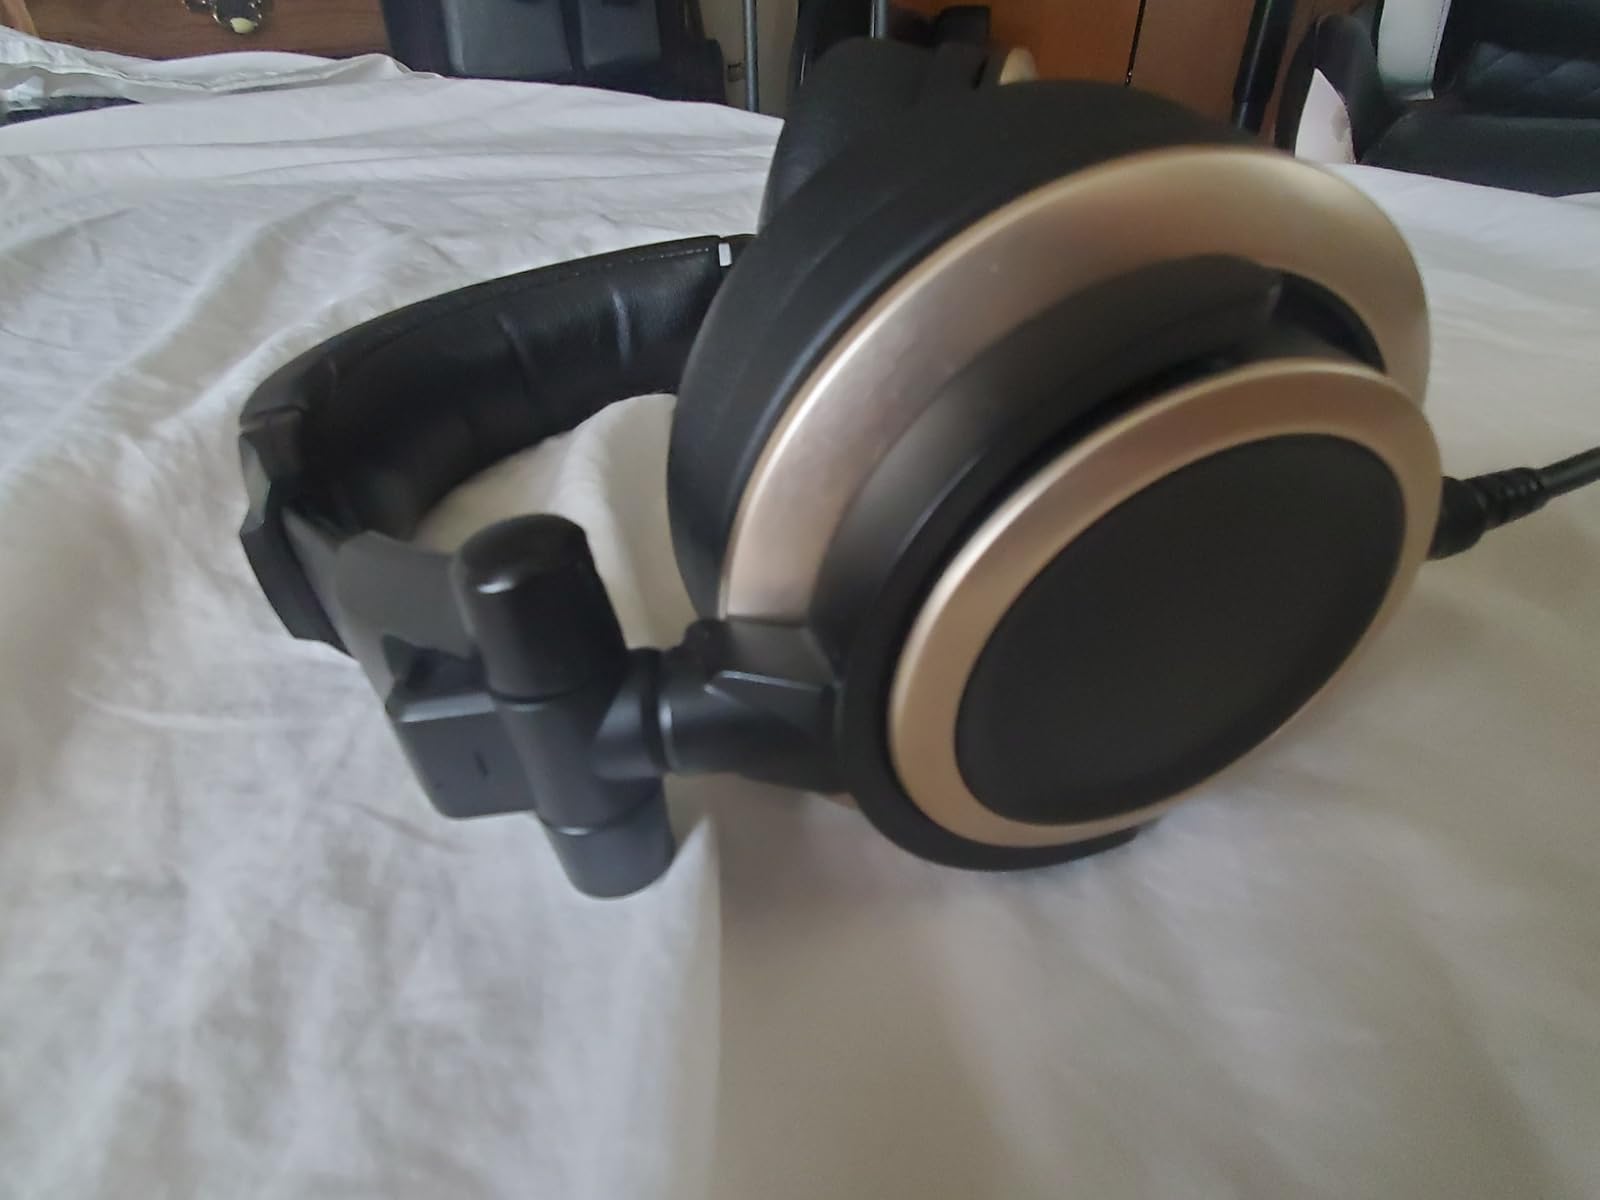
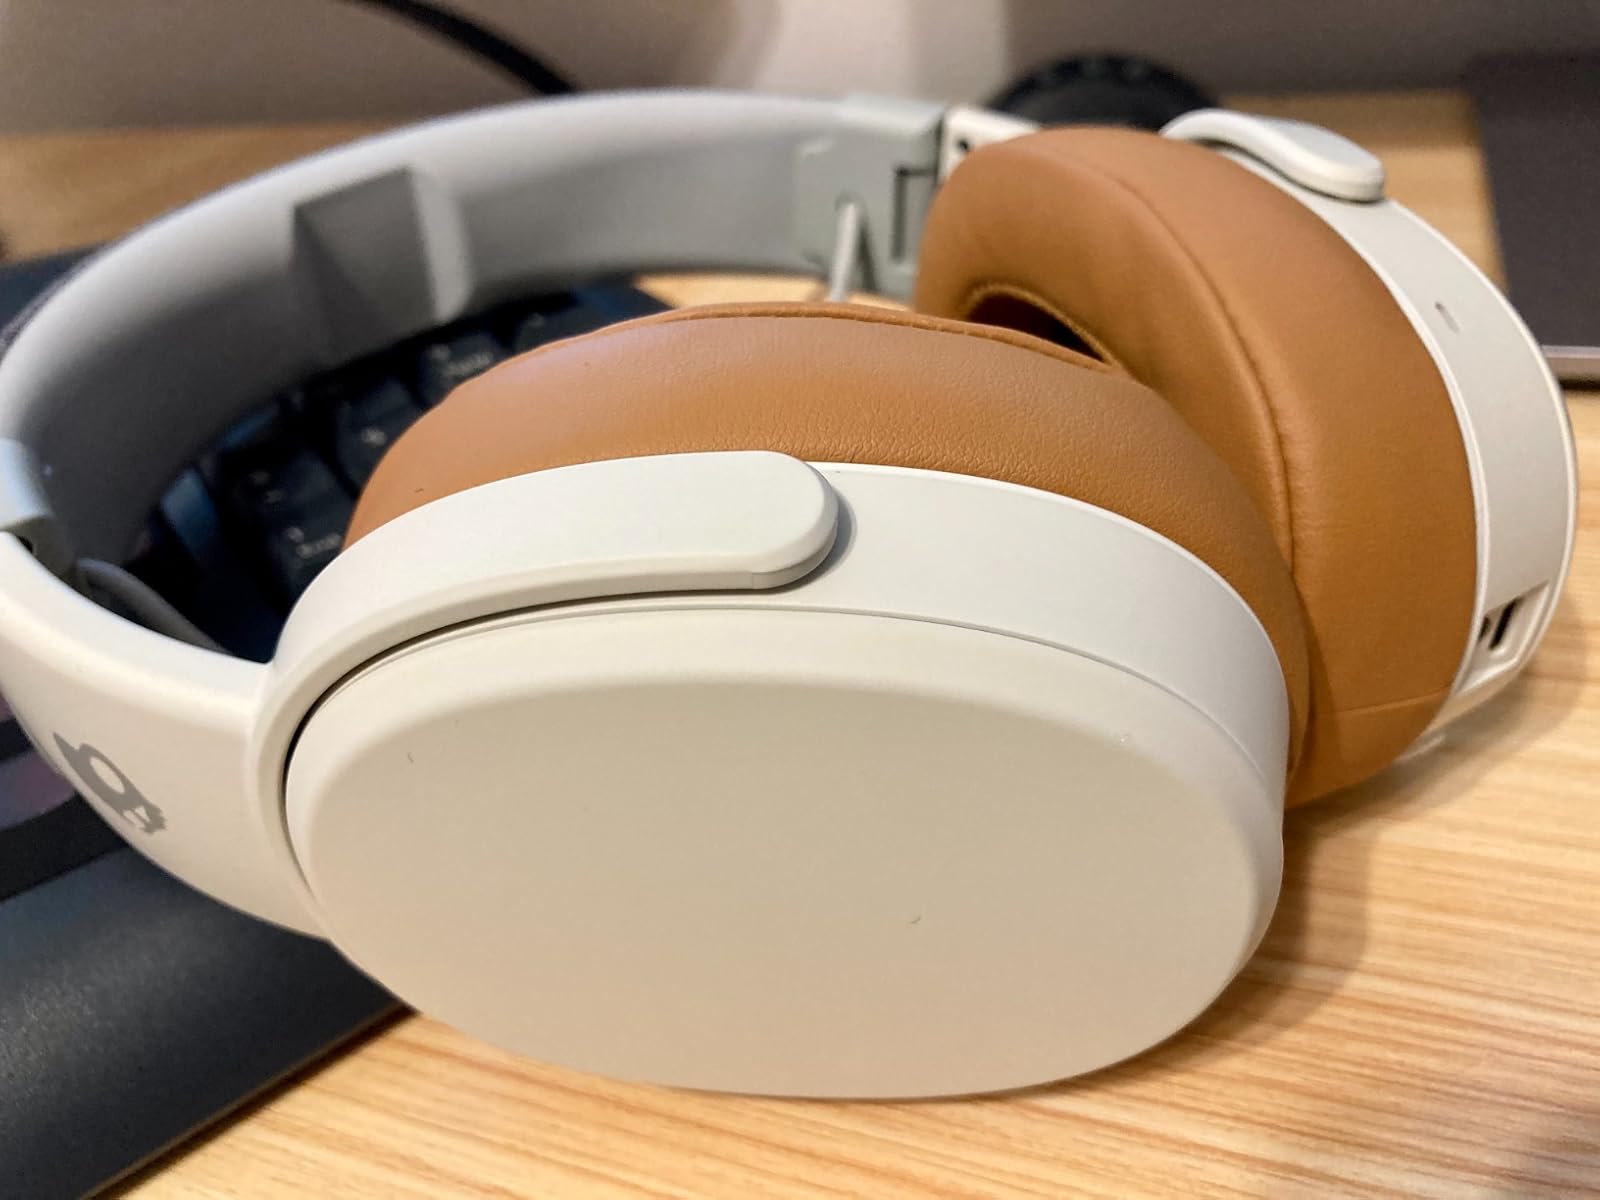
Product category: headphones
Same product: no